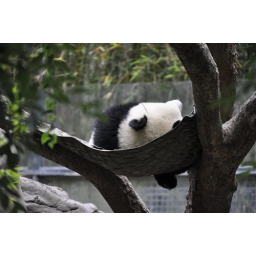
Panda bear sleeping in a hammock at the San Diego Zoo